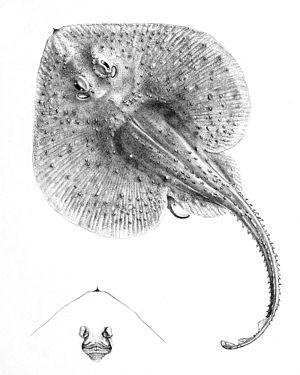
Arhynchobatidae est une famille de raie.
Psammobatis est un genre de raie.